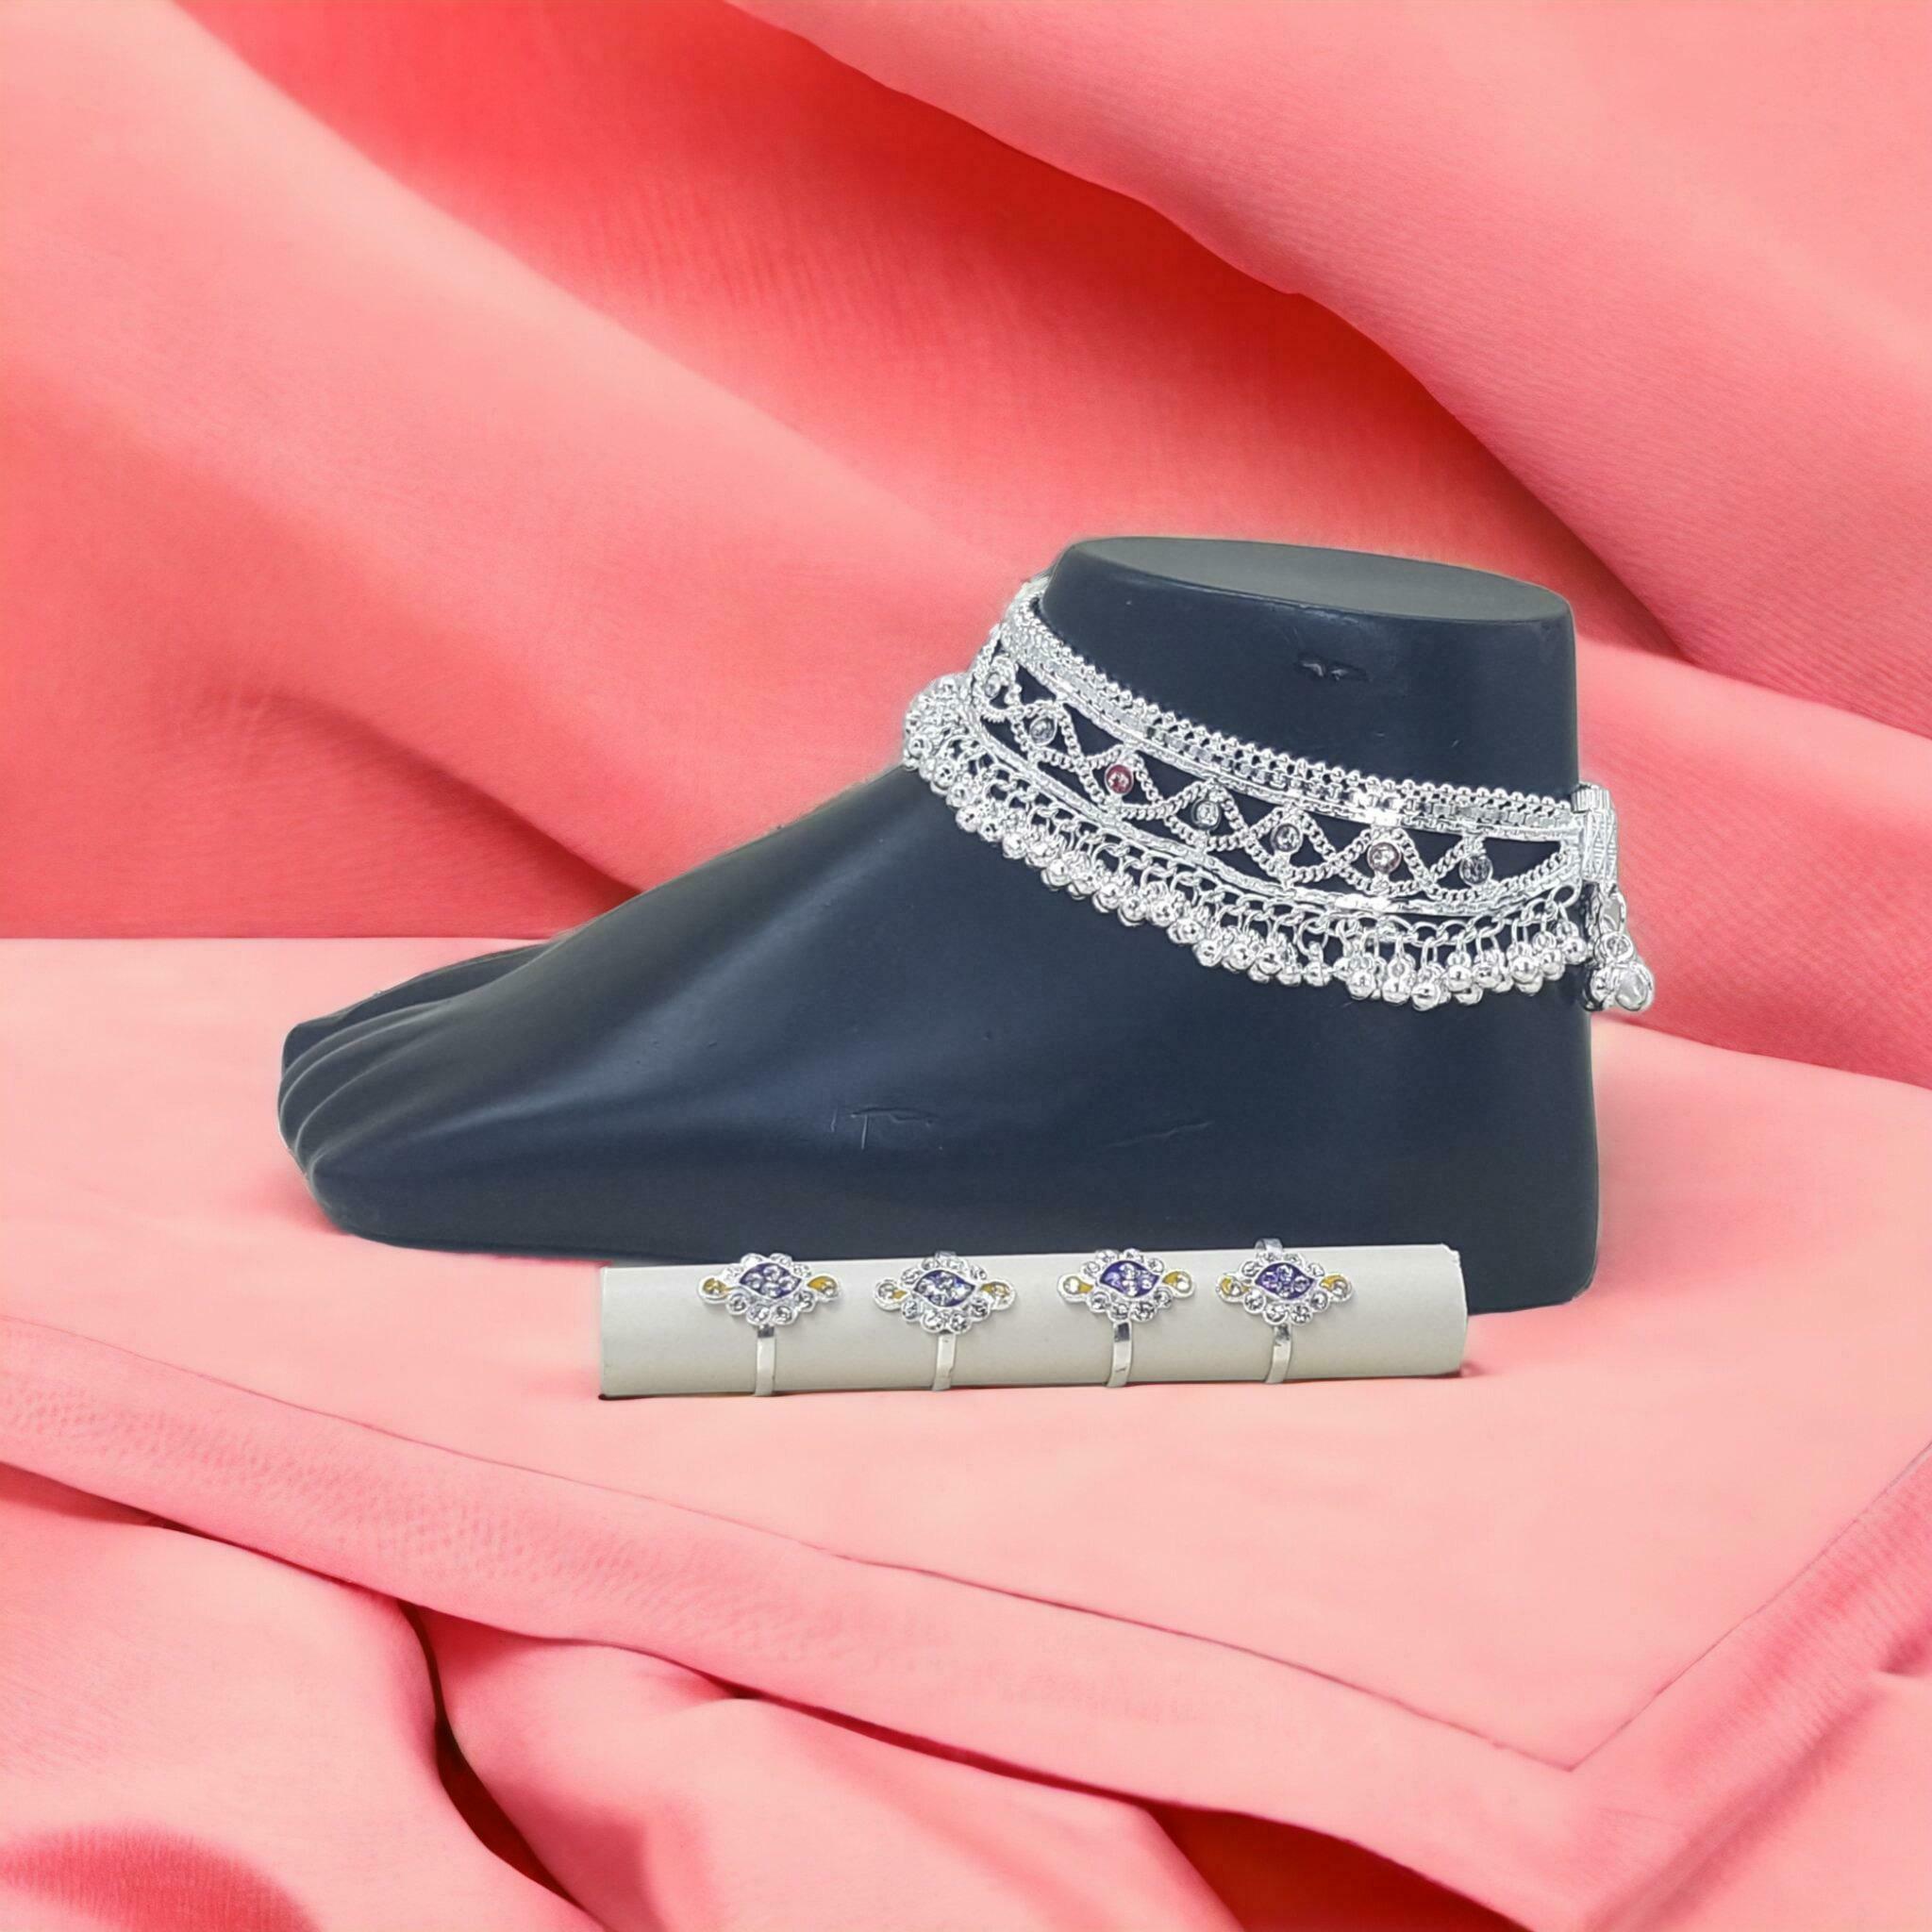
BR Ornaments Allure Glittering Women Anklets & Toe Rings Alloy Anklet (Pack of 2)
Type: Anklet
Brand: BR Ornaments
Price: Rs. 359
 This silver anklet looks good with all indian outfitsor traditional outfits suitable girls and women of all ages. grab this pair of anklets, you will feel stylish ankle and shining silver anklet will make beautiful, you must buy the sns traders anklets you will never go wrong with the latest design, fancy anklets in silver jewellery.